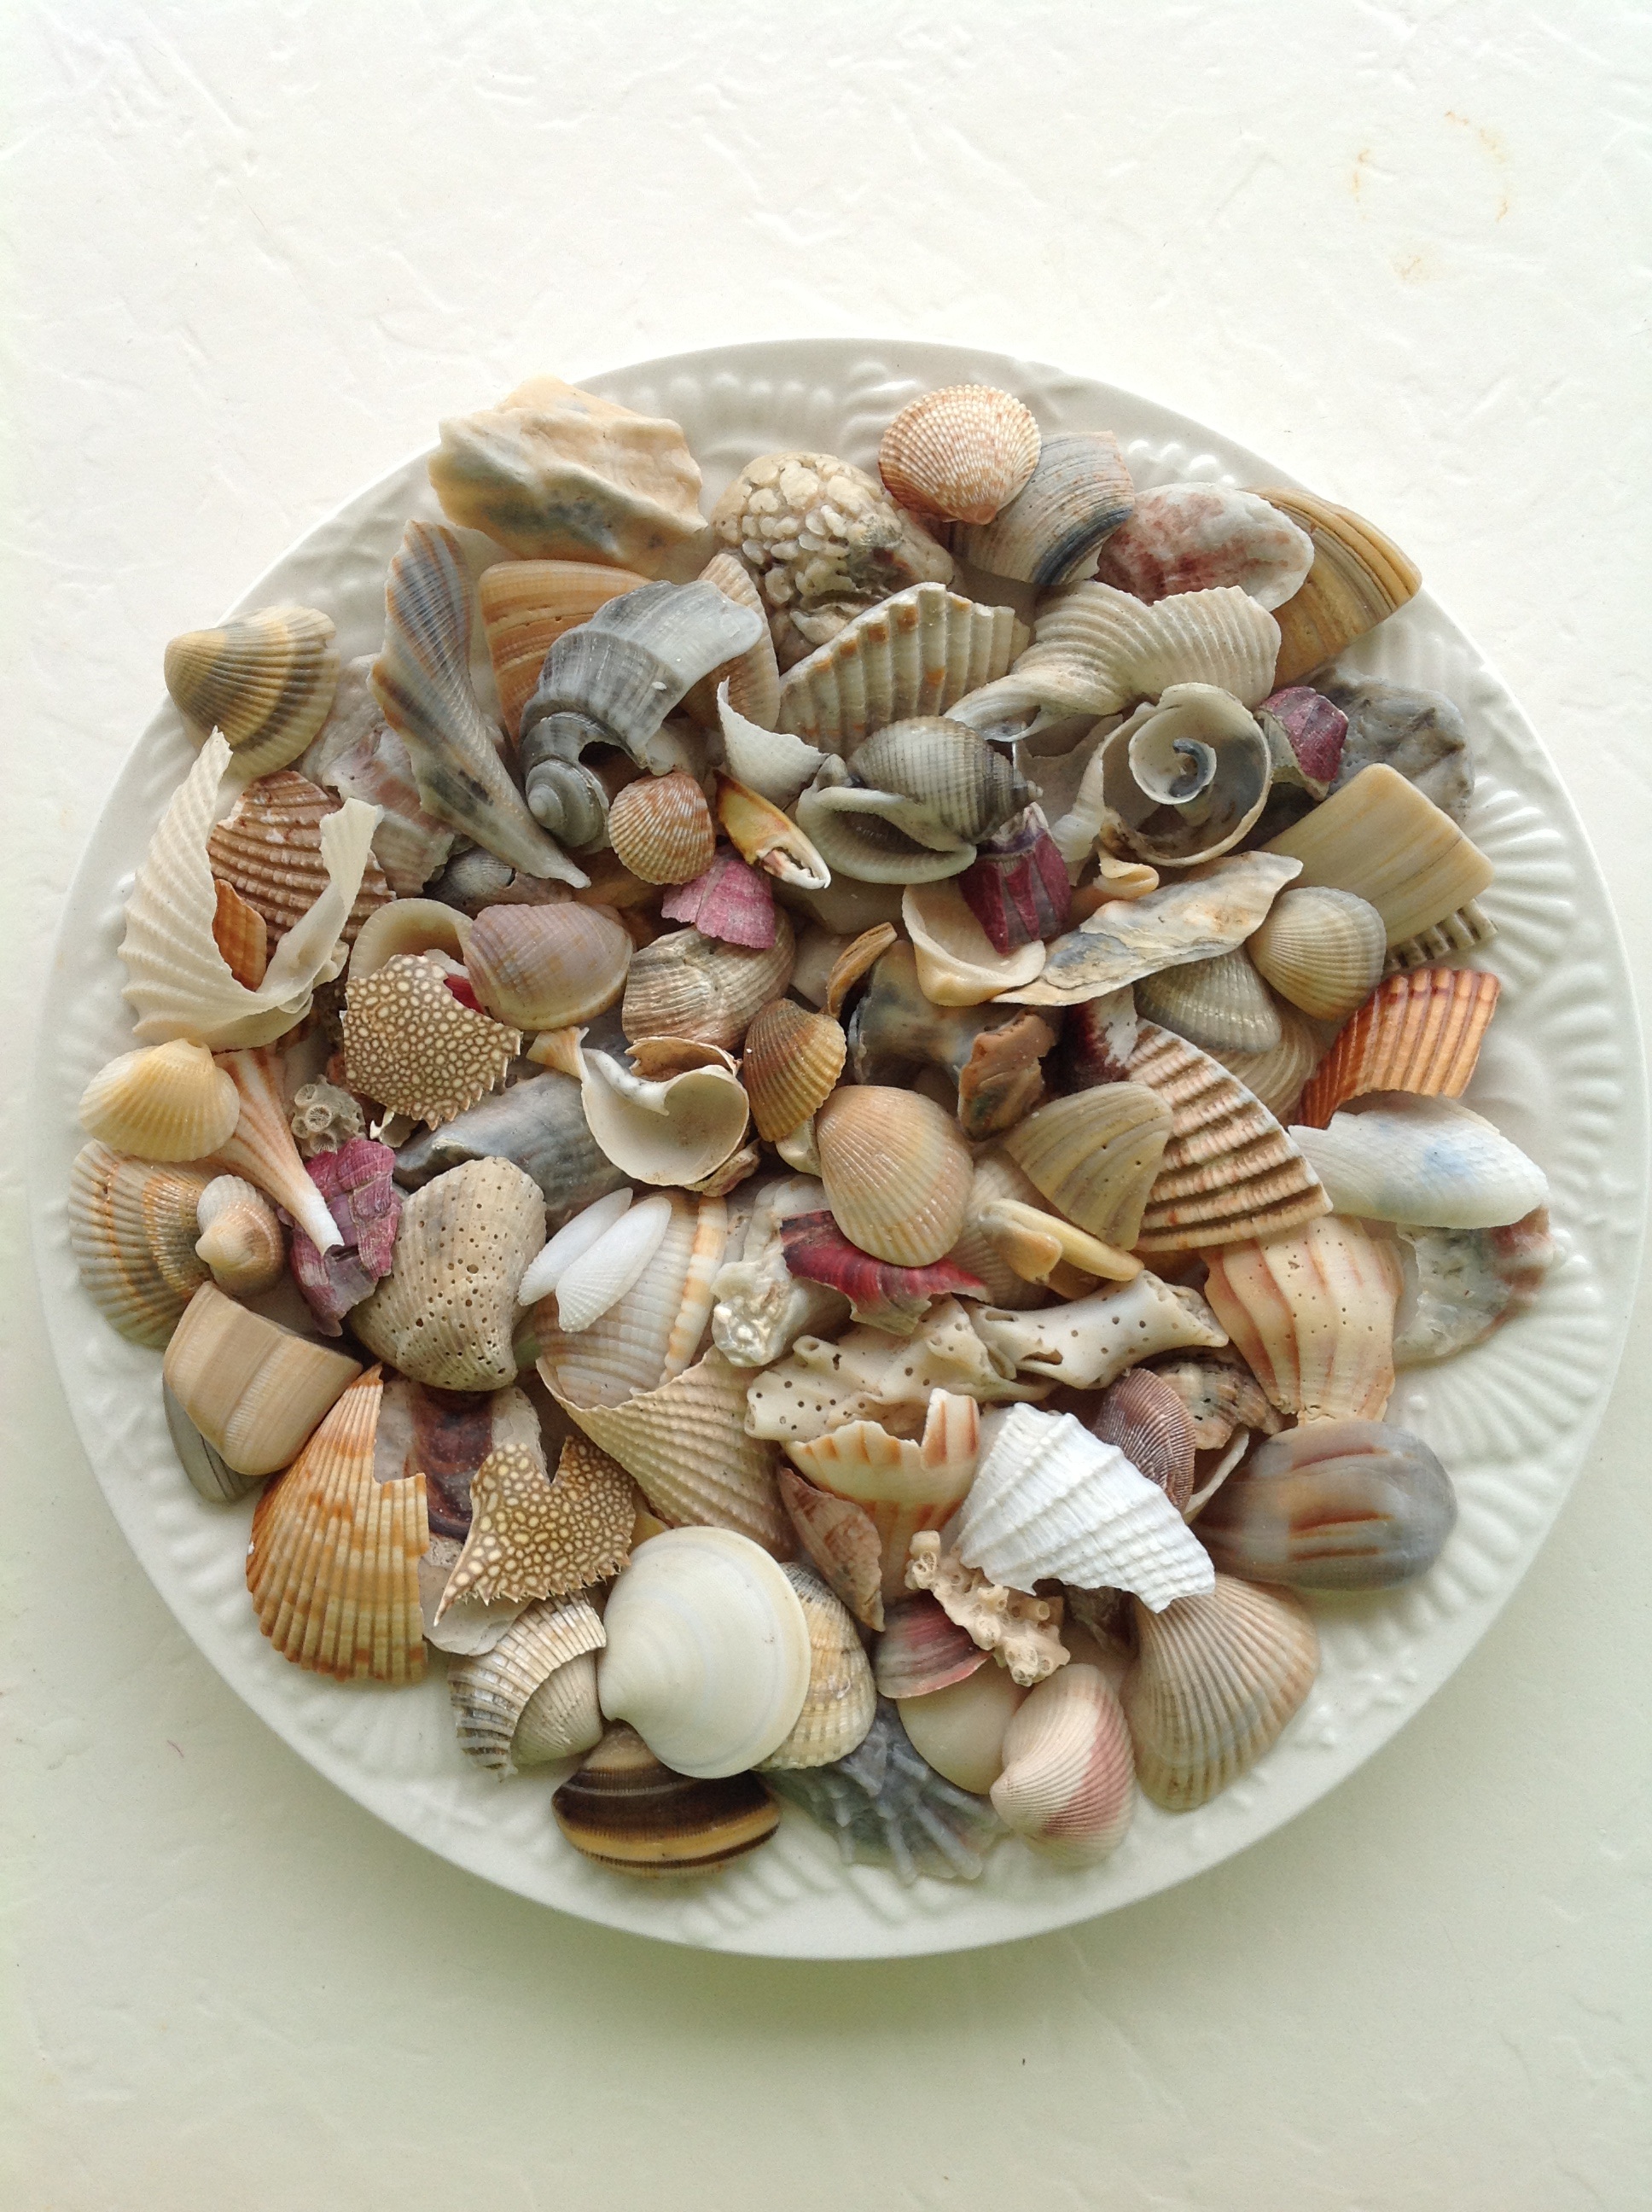
beach, sea, white, texture, dish, food, produce, seafood, material, shell, invertebrate, seashell, clam, cockle, clams oysters mussels and scallops